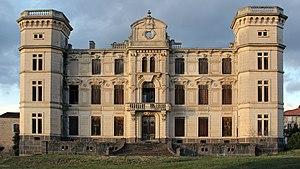
Façade sud
Cruzy est une commune française située dans le département de l'Hérault, en région Occitanie.